Mithi River

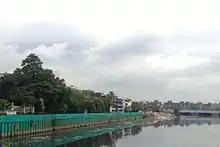
Mithi river in Mumbai showing the concrete pillars used in increasing its width

The river originates from the overflow of Vihar Lake and also receives the overflows from the Powai Lake about 2 km later. It flows for a total of 18 km before it meets the Arabian Sea at Mahim Creek flowing through residential and industrial complexes of Powai, Saki Naka, Kurla, Kalina, Vakola, Bandra Kurla Complex, Dharavi and Mahim.